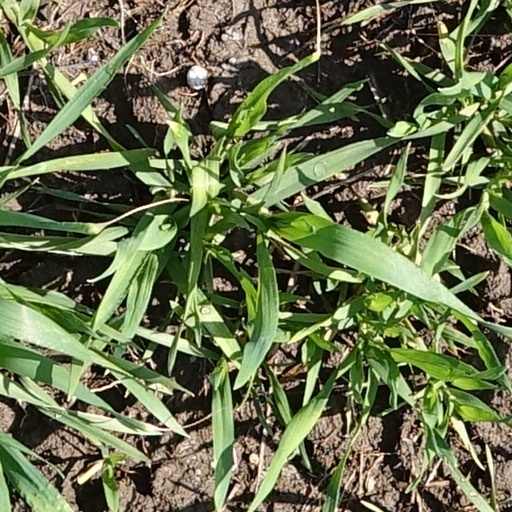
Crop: wheat